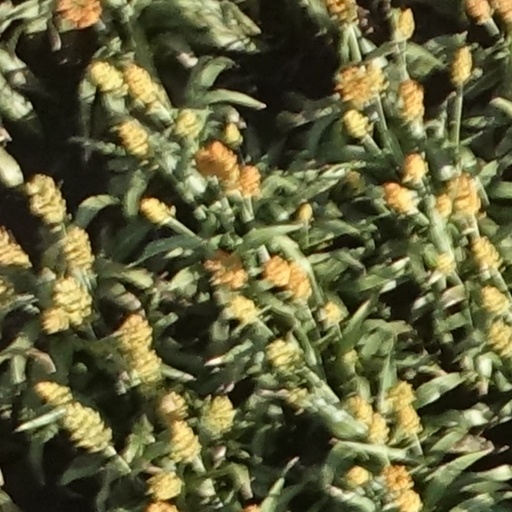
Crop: sorghum